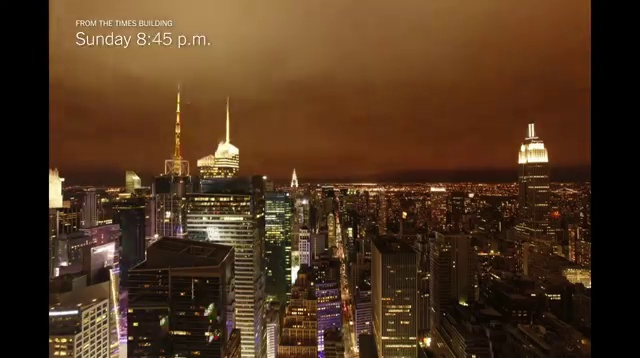
Fire: no
Smoke: no